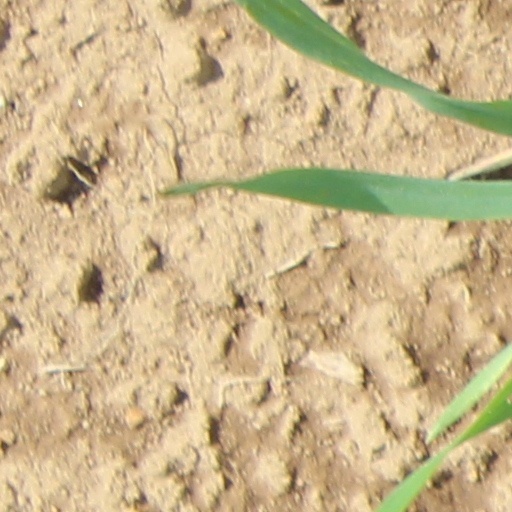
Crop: wheat